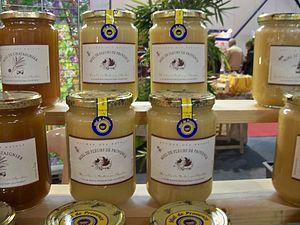
Miel de Provence
Le plateau d'Albion est situé à cheval sur les trois départements du Vaucluse, de la Drôme et des Alpes-de-Haute-Provence. Il se subdivise administrativement en sept communes : Sault, Ferrassières, Aurel, Revest-du-Bion, Saint-Trinit, Saint-Christol, Simiane-la-Rotonde.
La montagne de Lure est une montagne des Préalpes de Haute-Provence, située dans le département des Alpes-de-Haute-Provence. Elle appartient à la même formation géologique que le plateau d'Albion, qu'elle jouxte, et le mont Ventoux. Cette chaîne s'allonge sur 42 kilomètres de long, culmine au signal de Lure et présente un relief très contrasté entre l'adret calcaire, coupé de combes et de vallons, et l'ubac marneux, où s'accumulent monts et ravins.